Kishanganga Hydroelectric Project

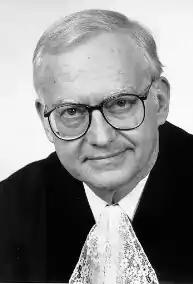
Judge Stephen Schwbel, chairman of the Court of Arbitration

A Court of Arbitration assembled under the Indus Water Treaty is expected to have seven members, two members each nominated by India and Pakistan, and three 'umpires' appointed by recognised authorities: the chairman appointed by the United Nations secretary-general and the World Bank president, a legal member/umpire appointed by US Chief Justice and Lord Chief Justice of England, an engineer member/umpire appointed by the President of MIT and the Rector of Imperial College, London. A distinguished panel was thus assembled to hear the case.